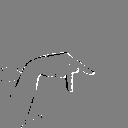
ASL letter: p